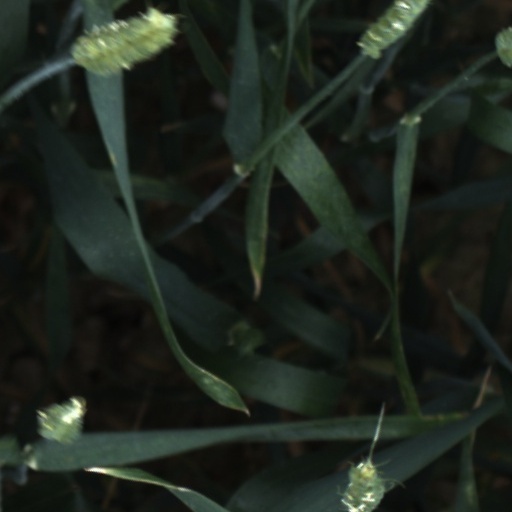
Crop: wheat